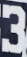
Number: 3